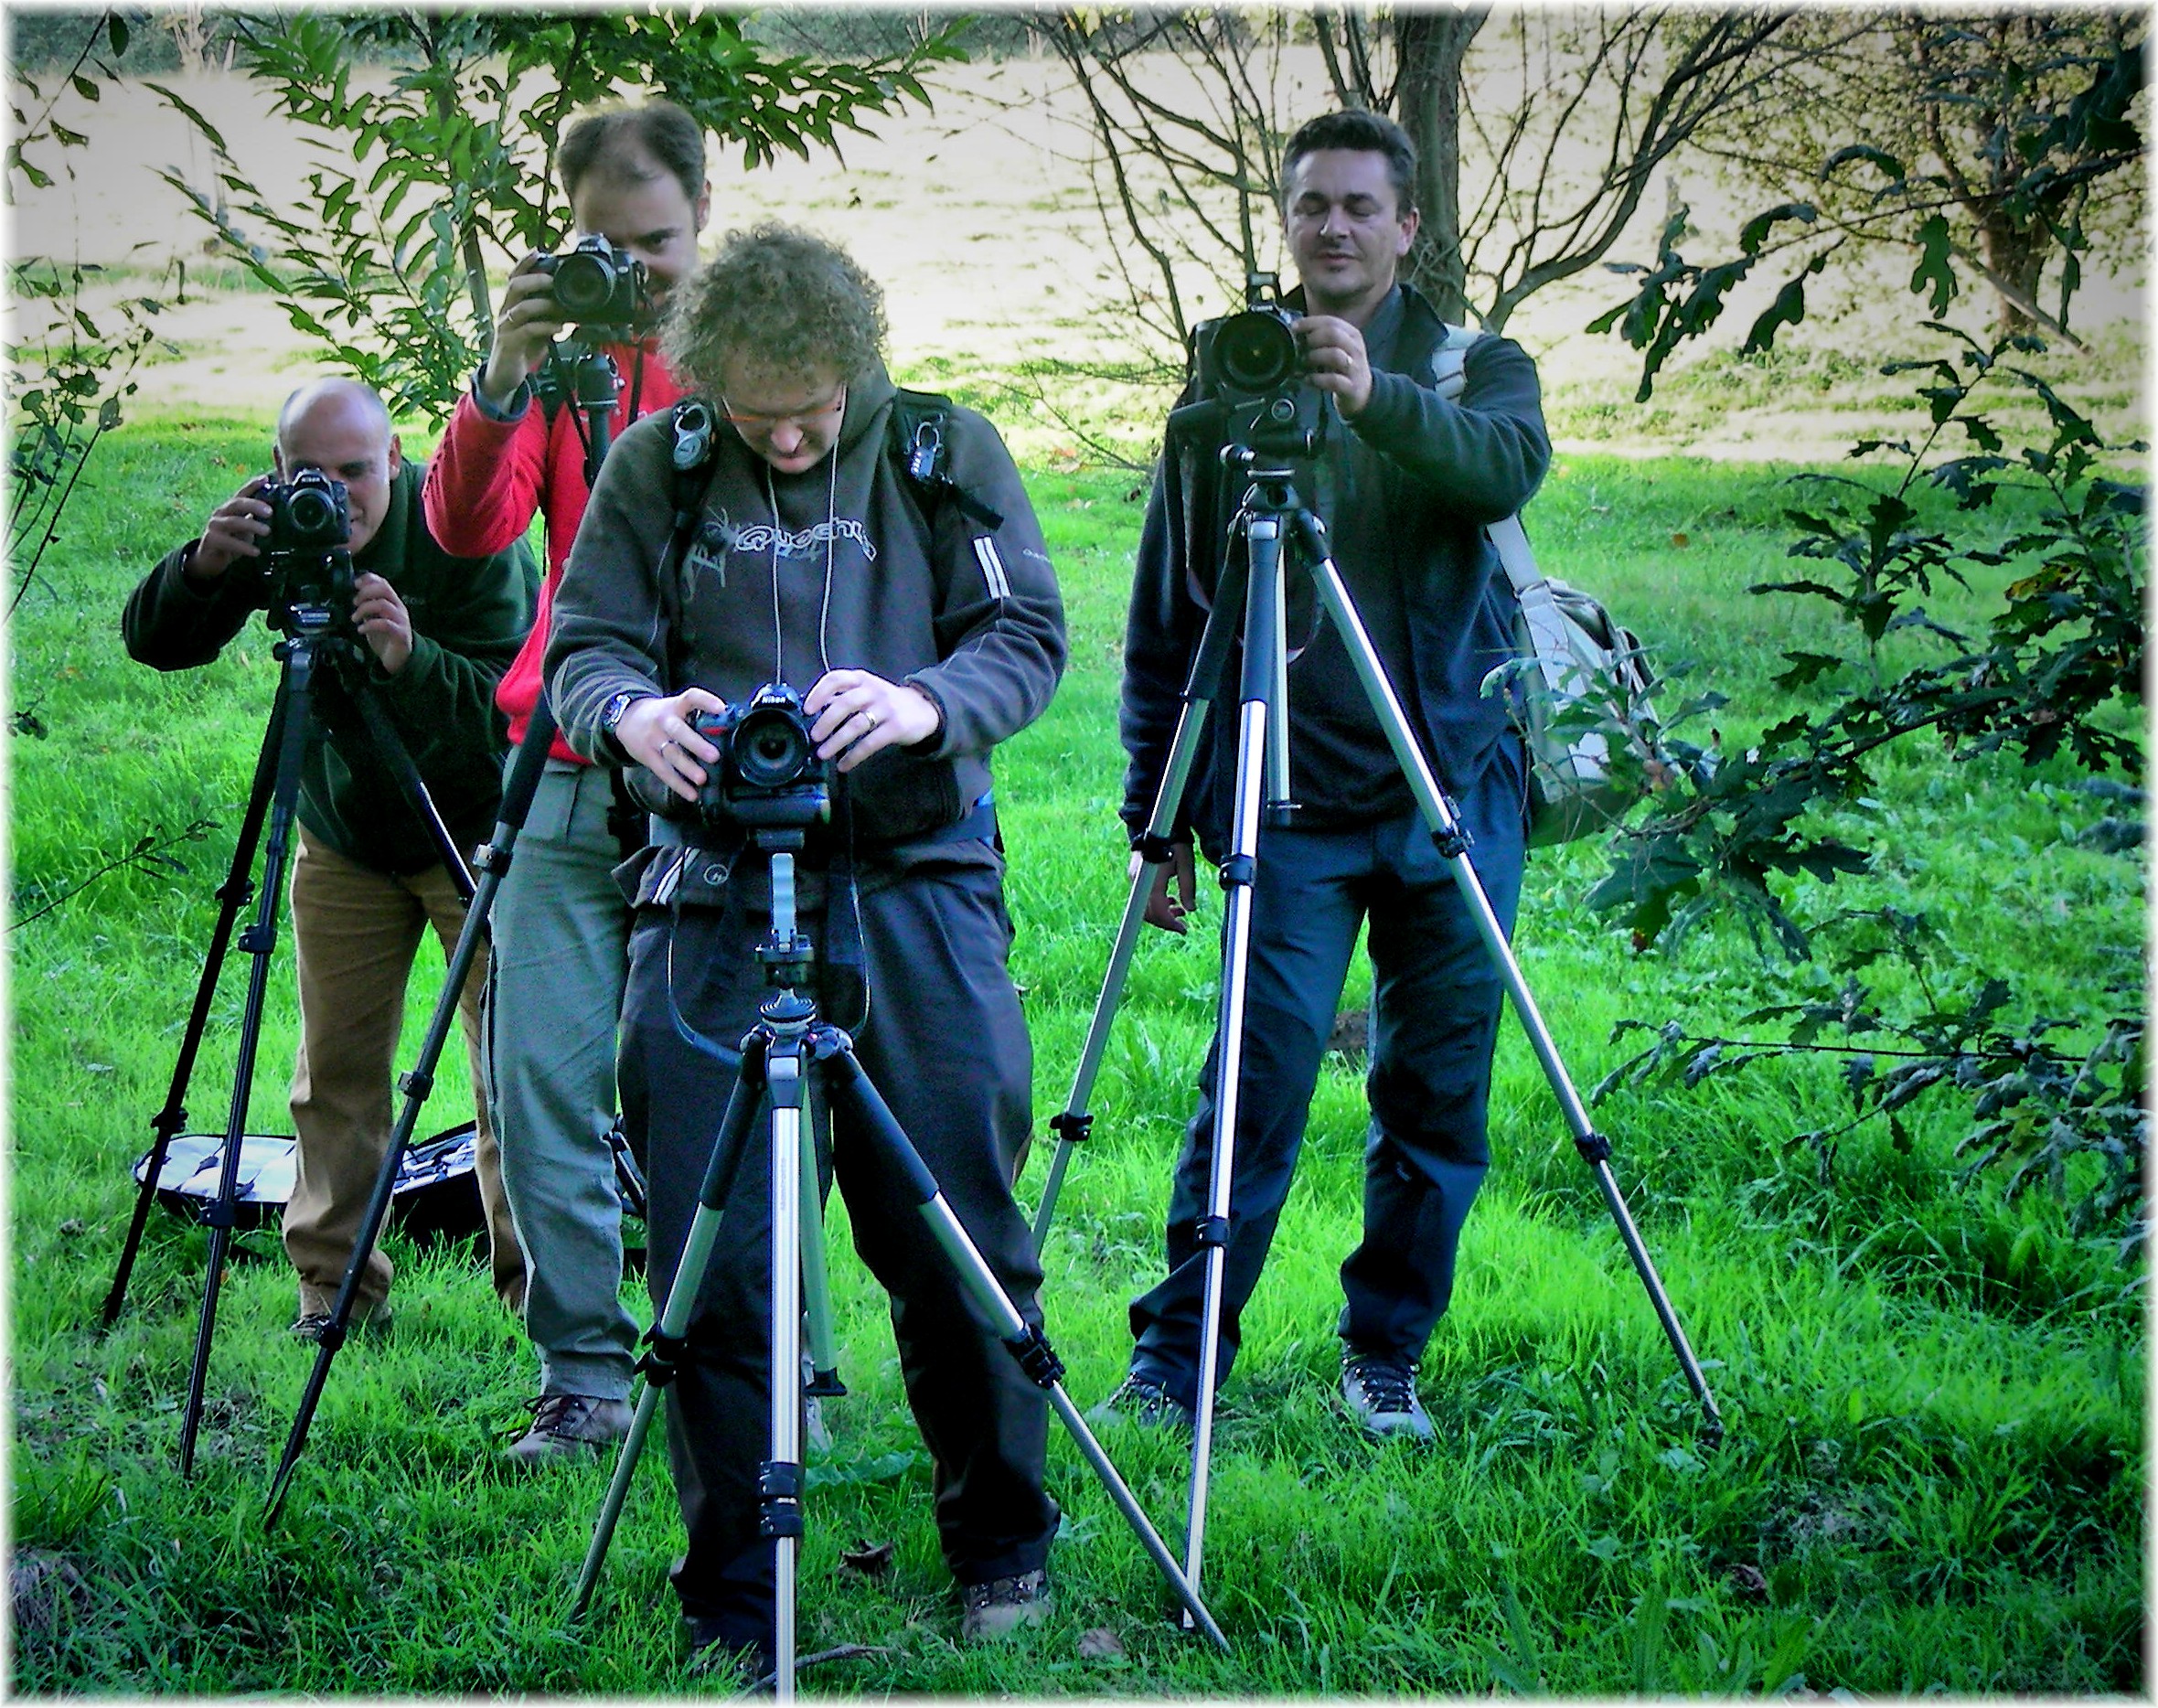
walking, adventure, recreation, europe, spain, europa, gente, galicia, espana, galiza, xente, fotografos, kedadas, provinciacoru a